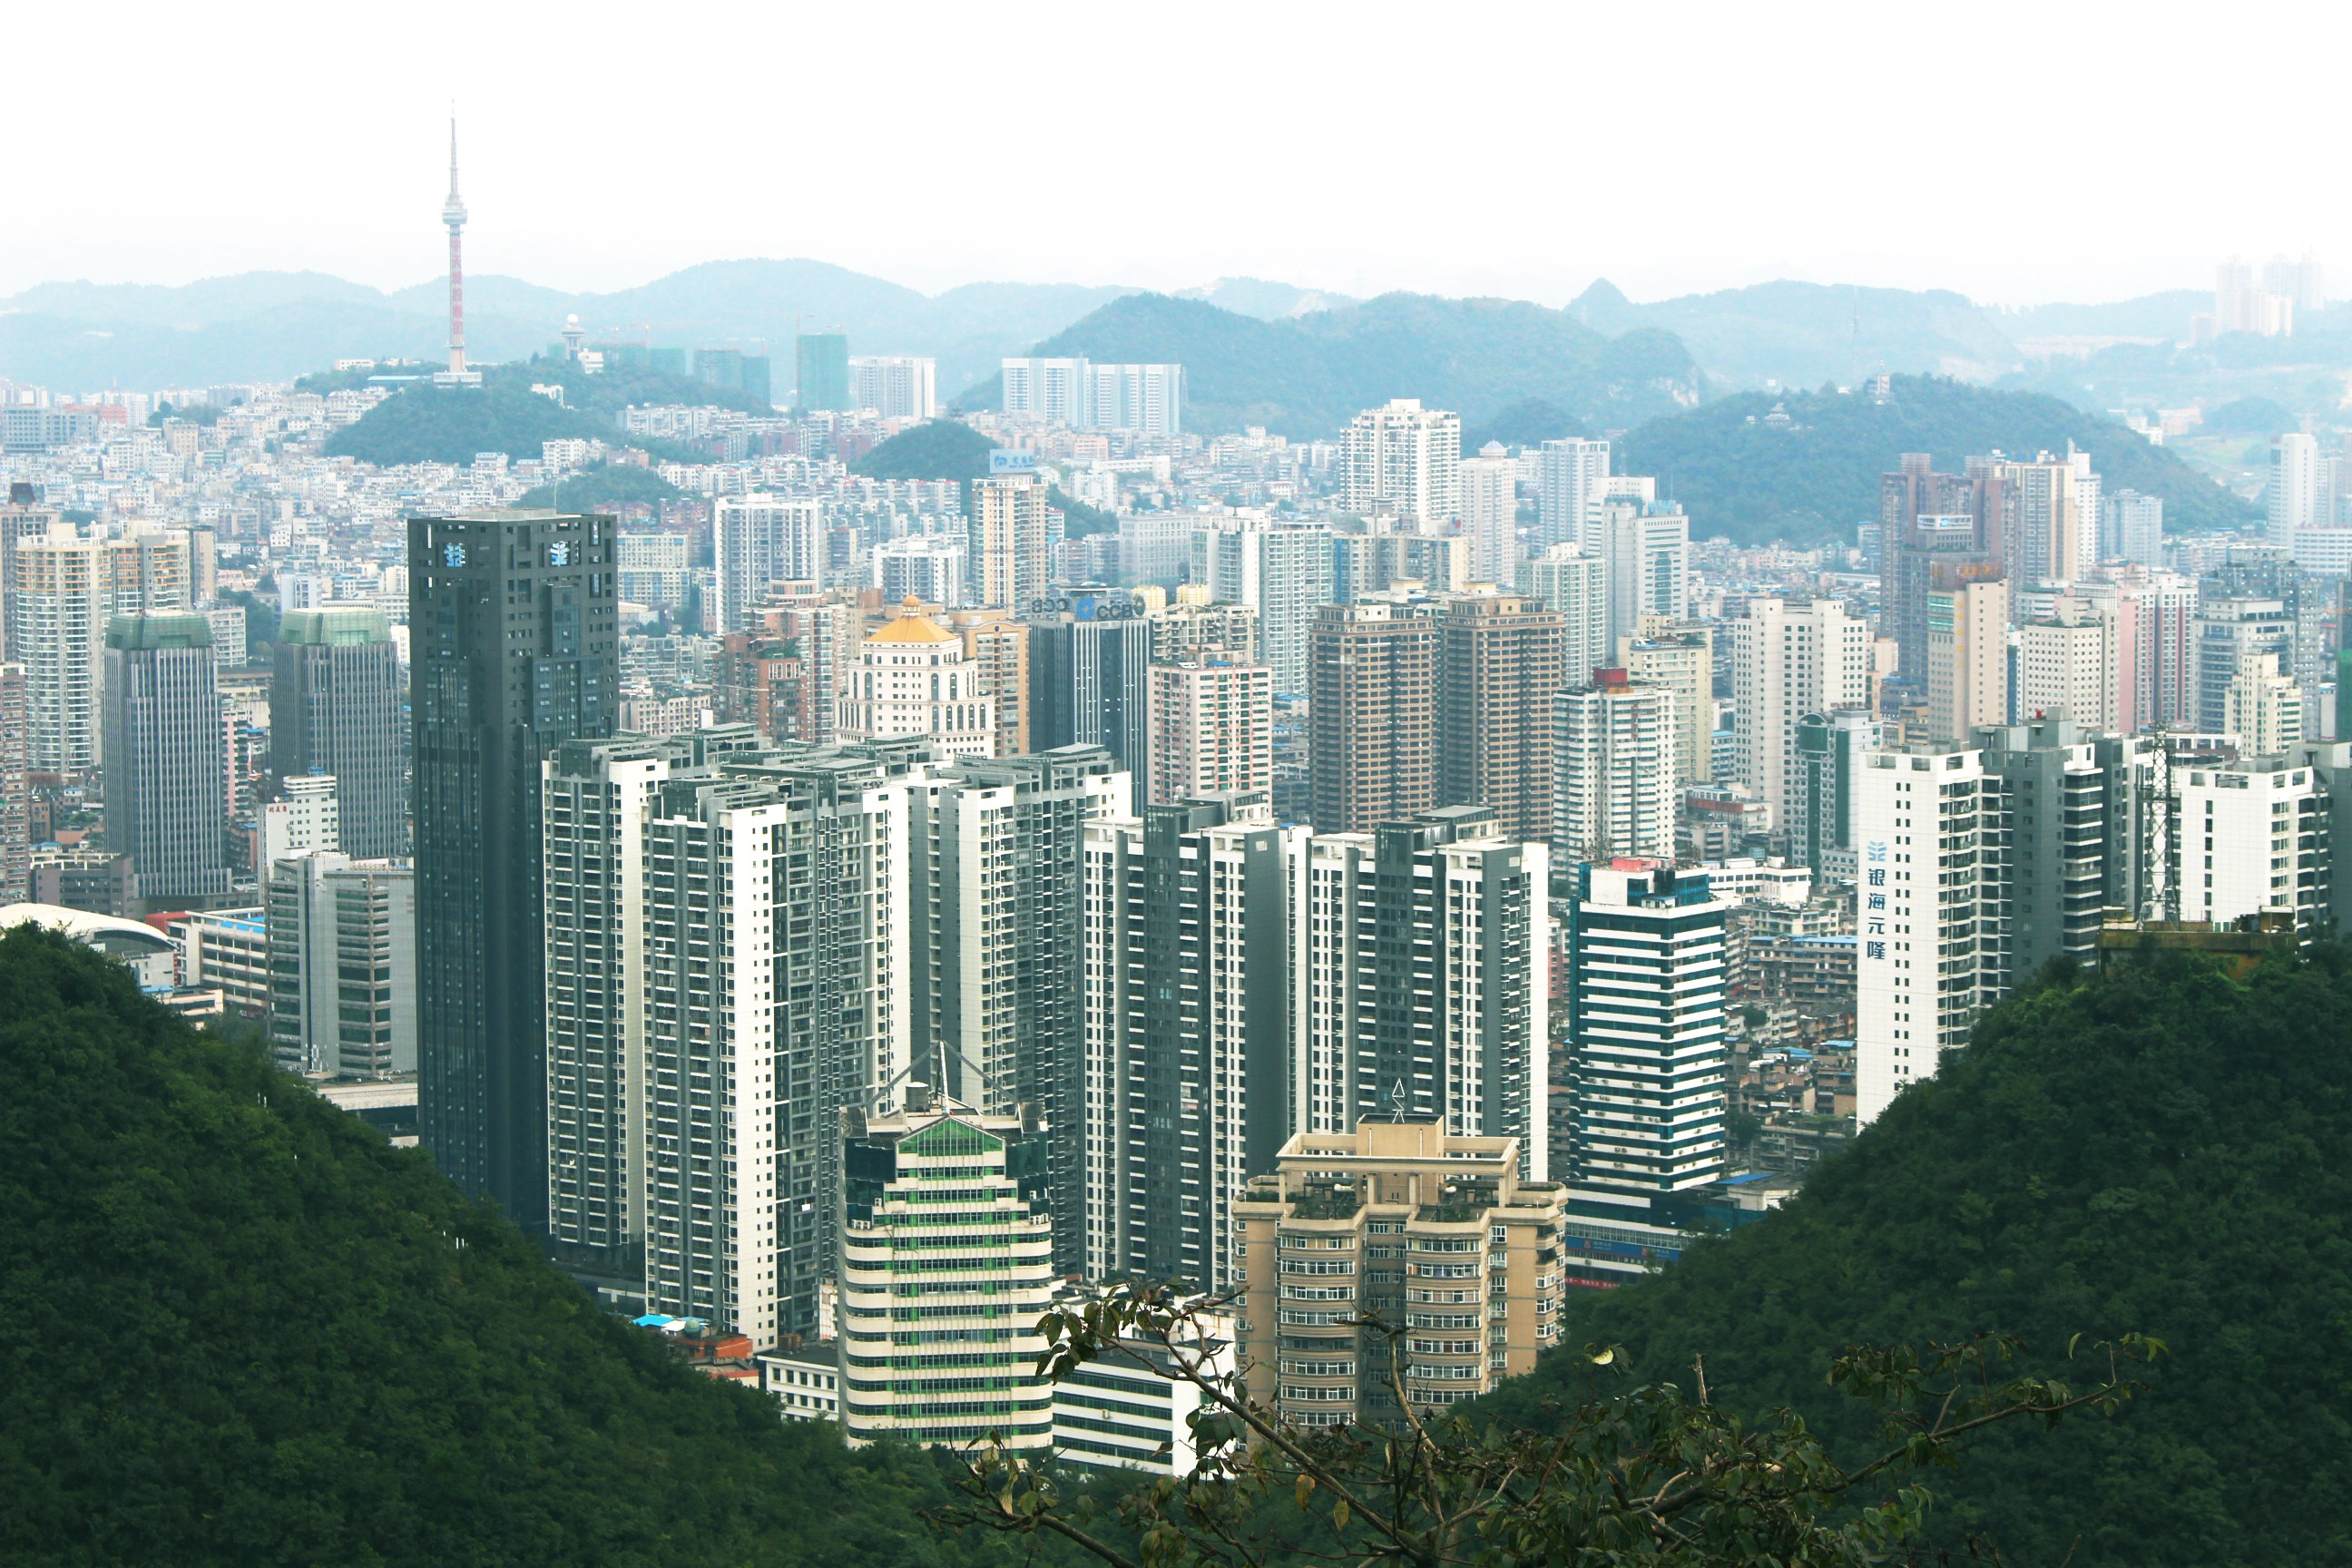
horizon, skyline, building, city, skyscraper, urban, cityscape, downtown, suburb, tower, landmark, tower block, metropolis, condominium, neighbourhood, bird's eye view, aerial photography, urban area, residential area, atmospheric phenomenon, human settlement, metropolitan area